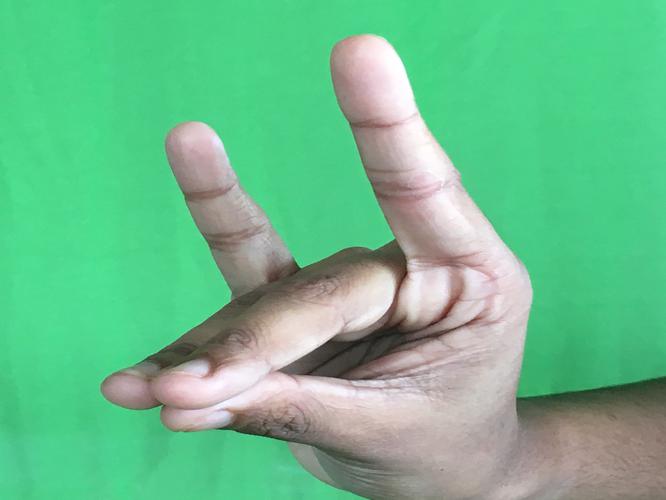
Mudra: Simhamukham
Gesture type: single_hand